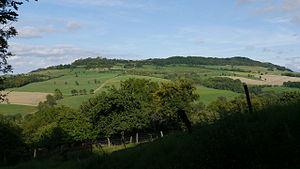
La Colline de Sion vue du Sud-Ouest
La Lorraine compte 77 sites naturels classés et 53 sites naturels inscrits, répartis comme suit dans les différents départements :
Le Saintois est une région naturelle de la région Lorraine, en France. Elle est située au sud du département de Meurthe-et-Moselle et déborde dans le département des Vosges, prenant alors le nom de Xaintois.
La liste des sites classés et inscris de Meurthe-et-Moselle présente les 17 sites naturels classés et les 20 sites inscrits localisés dans le département de Meurthe-et-Moselle.